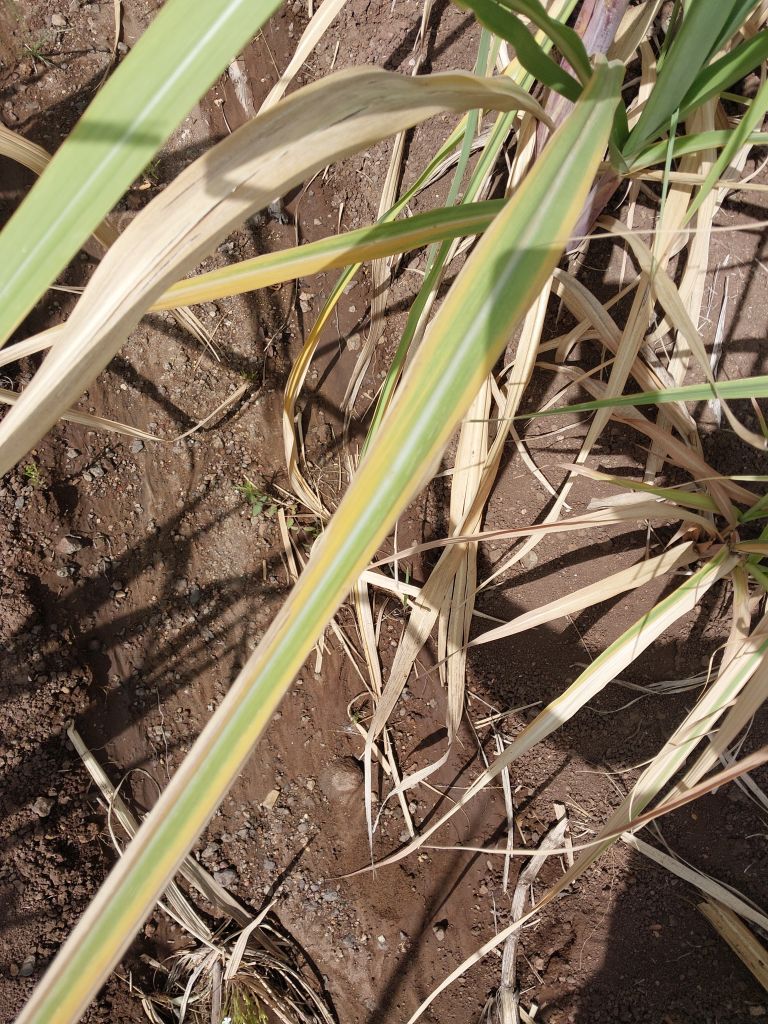
Label: Yellow Leaf